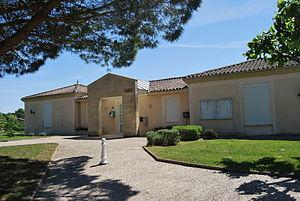
Mairie Baron
Baron est une commune du Sud-Ouest de la France, située dans le département de la Gironde en région Nouvelle-Aquitaine.